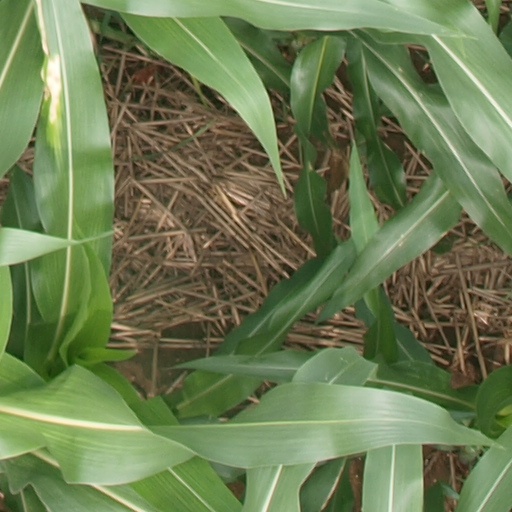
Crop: maize; corn